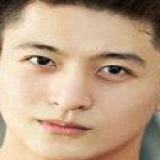
diễn viên Harry Lu